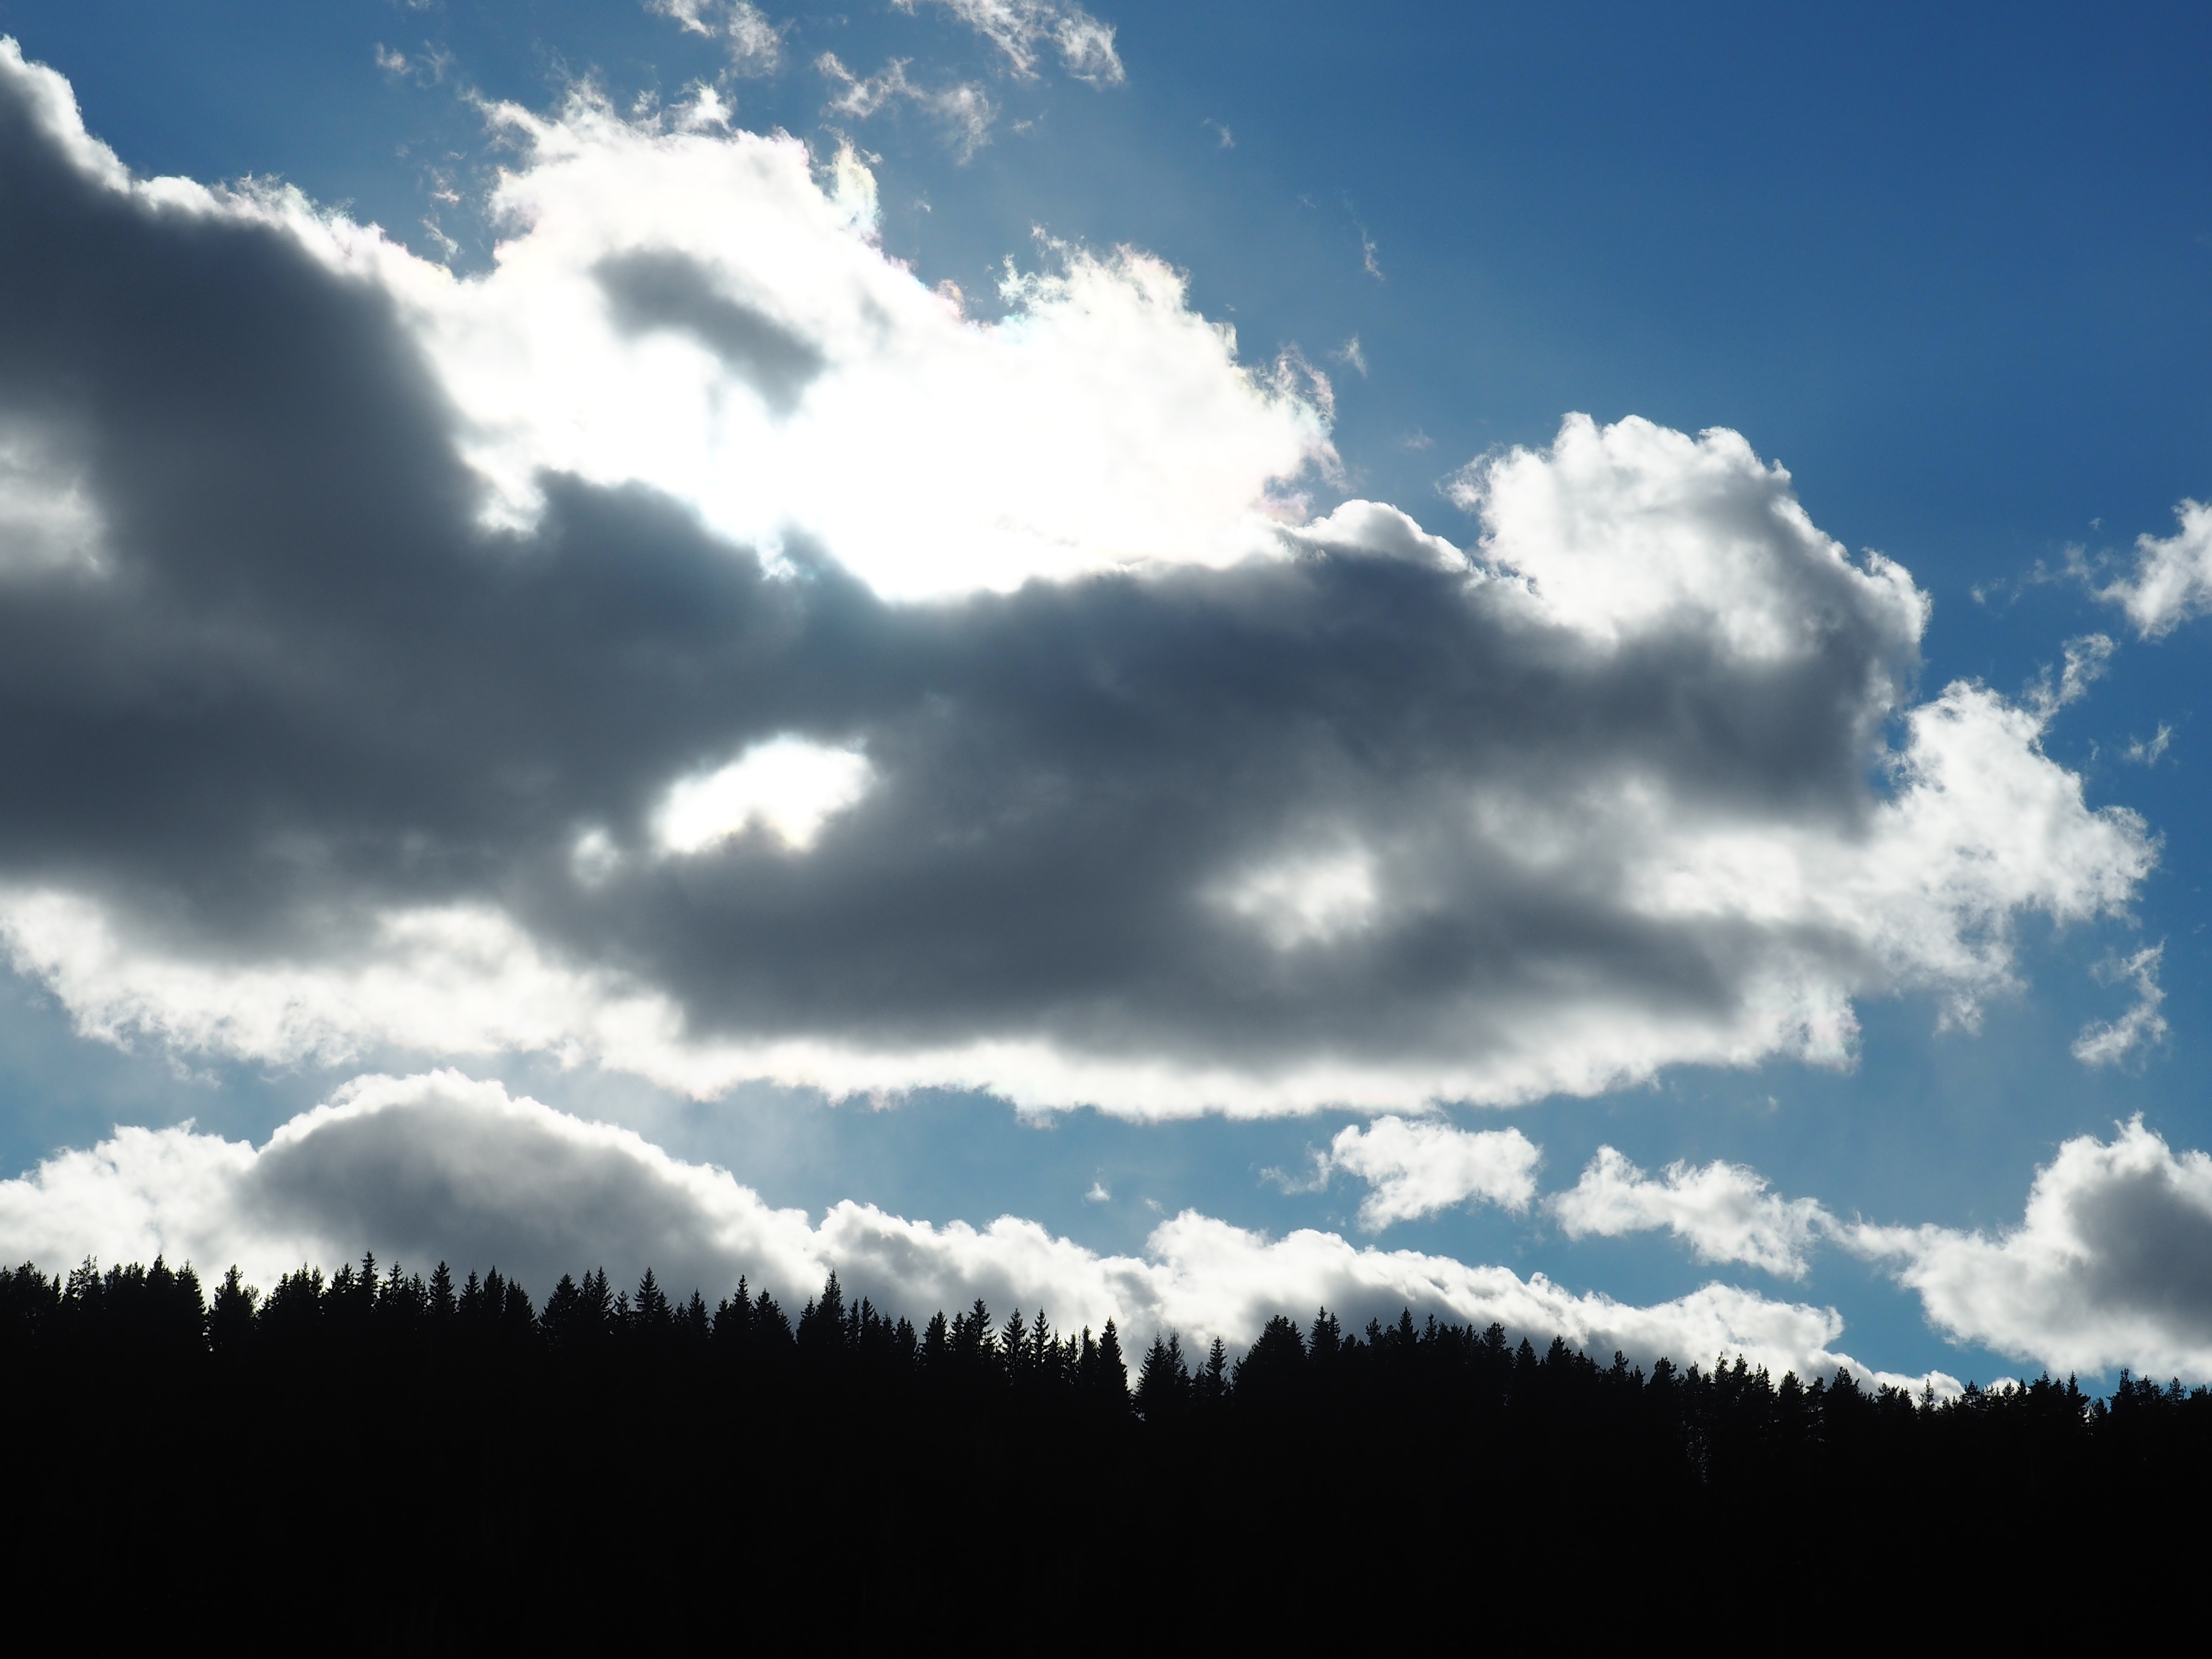
nature, horizon, cloud, sky, sun, field, sunlight, atmosphere, dusk, cumulus, clouds, karelia, meteorological phenomenon, sun behind the clouds, the sky over lake ladoga